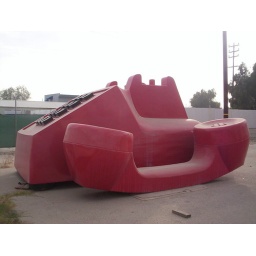
Big red telephone in the parking lot of a prop warehouse.